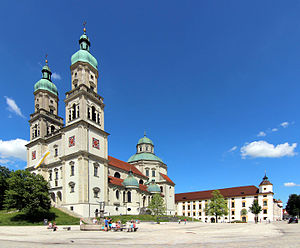
Kempten (Allgäu) / Historie / Antikken
Basilikaen (i midten), set fra byparken - til venstre ligger Zumsteinhaus, og til højre Fyrstestiftets residens
Kempten i Allgäu er en kreisfri by i Regierungsbezirk Schwaben i den tyske delstat Bayern, i det sydlige Tyskland.